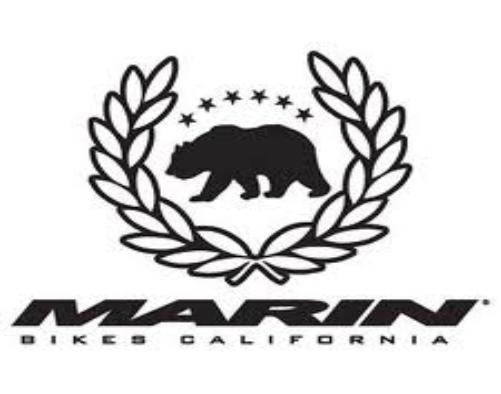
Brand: marin bikes
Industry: Transportation